Hằng Nga Guesthouse

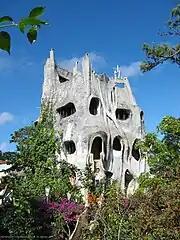
The exterior of Hằng Nga guesthouse

Hằng Nga guesthouse, popularly known as the “Crazy House”, is an unconventional building designed and constructed by Vietnamese architect Đặng Việt Nga in Đà Lạt, Vietnam.